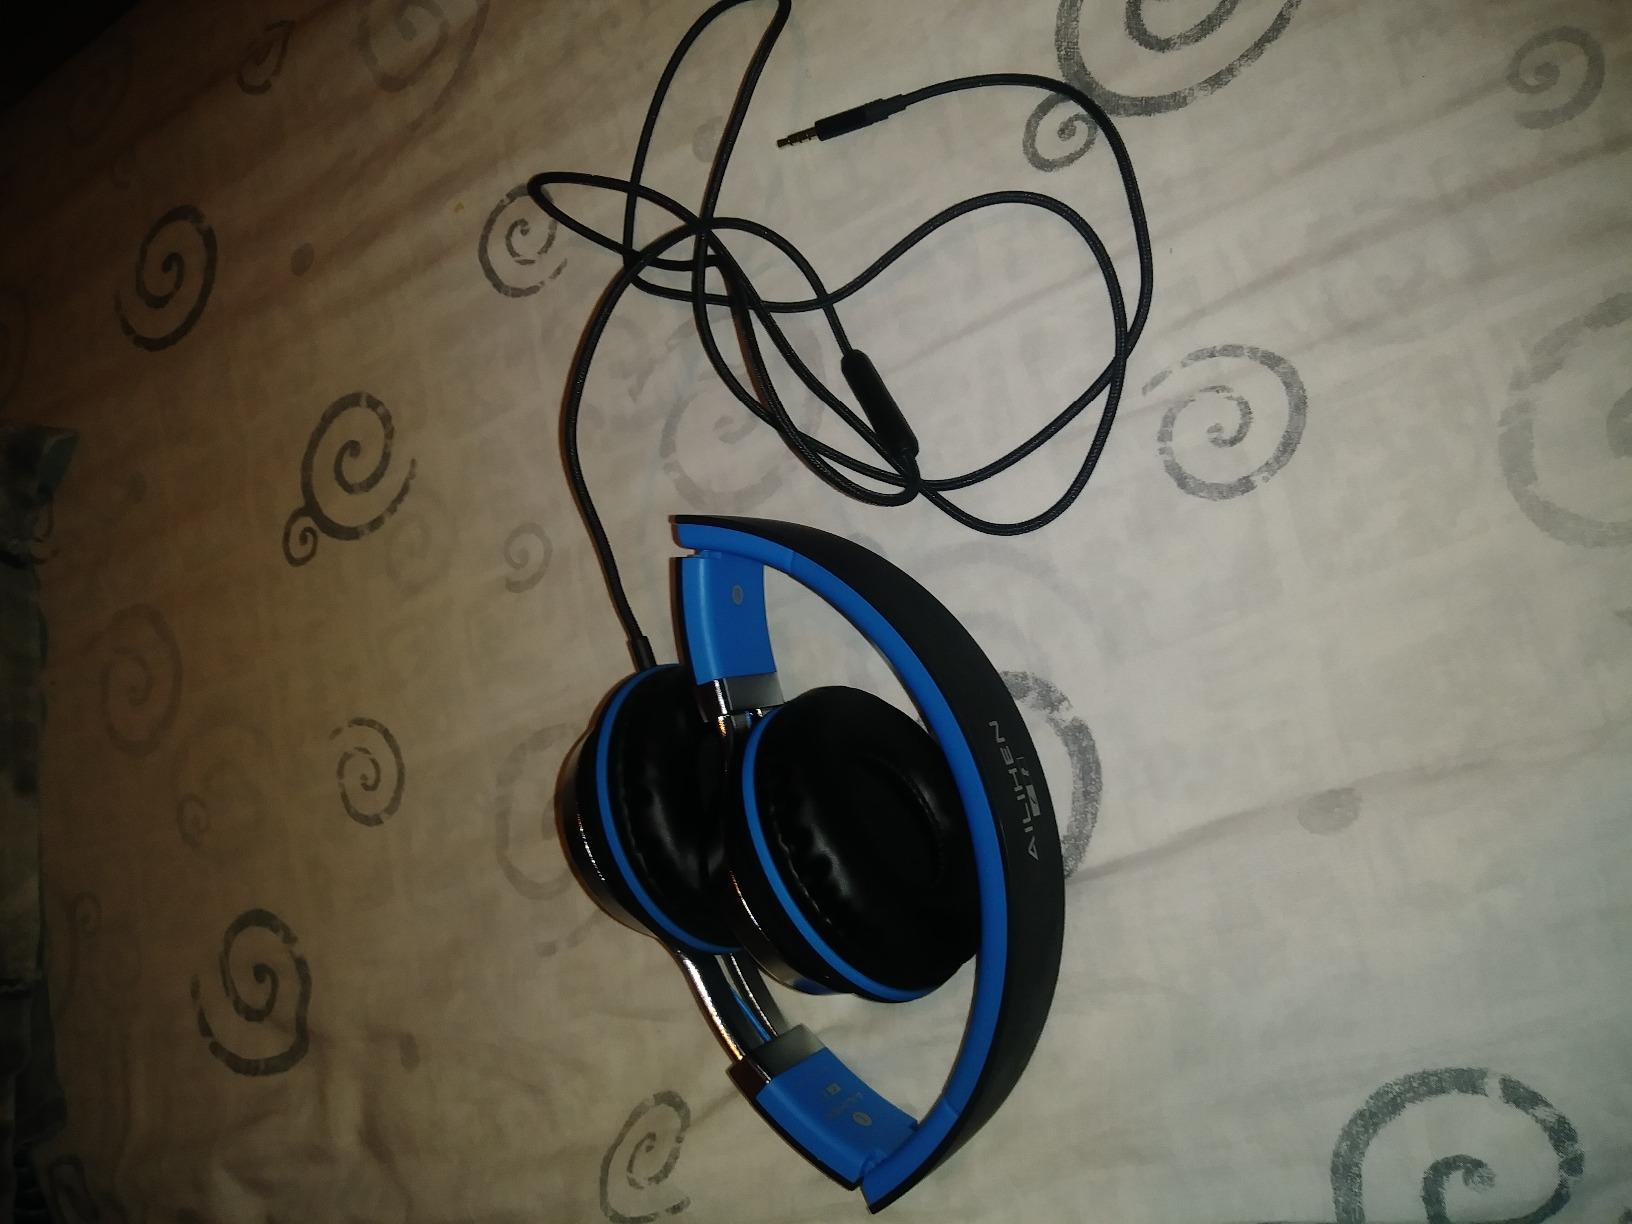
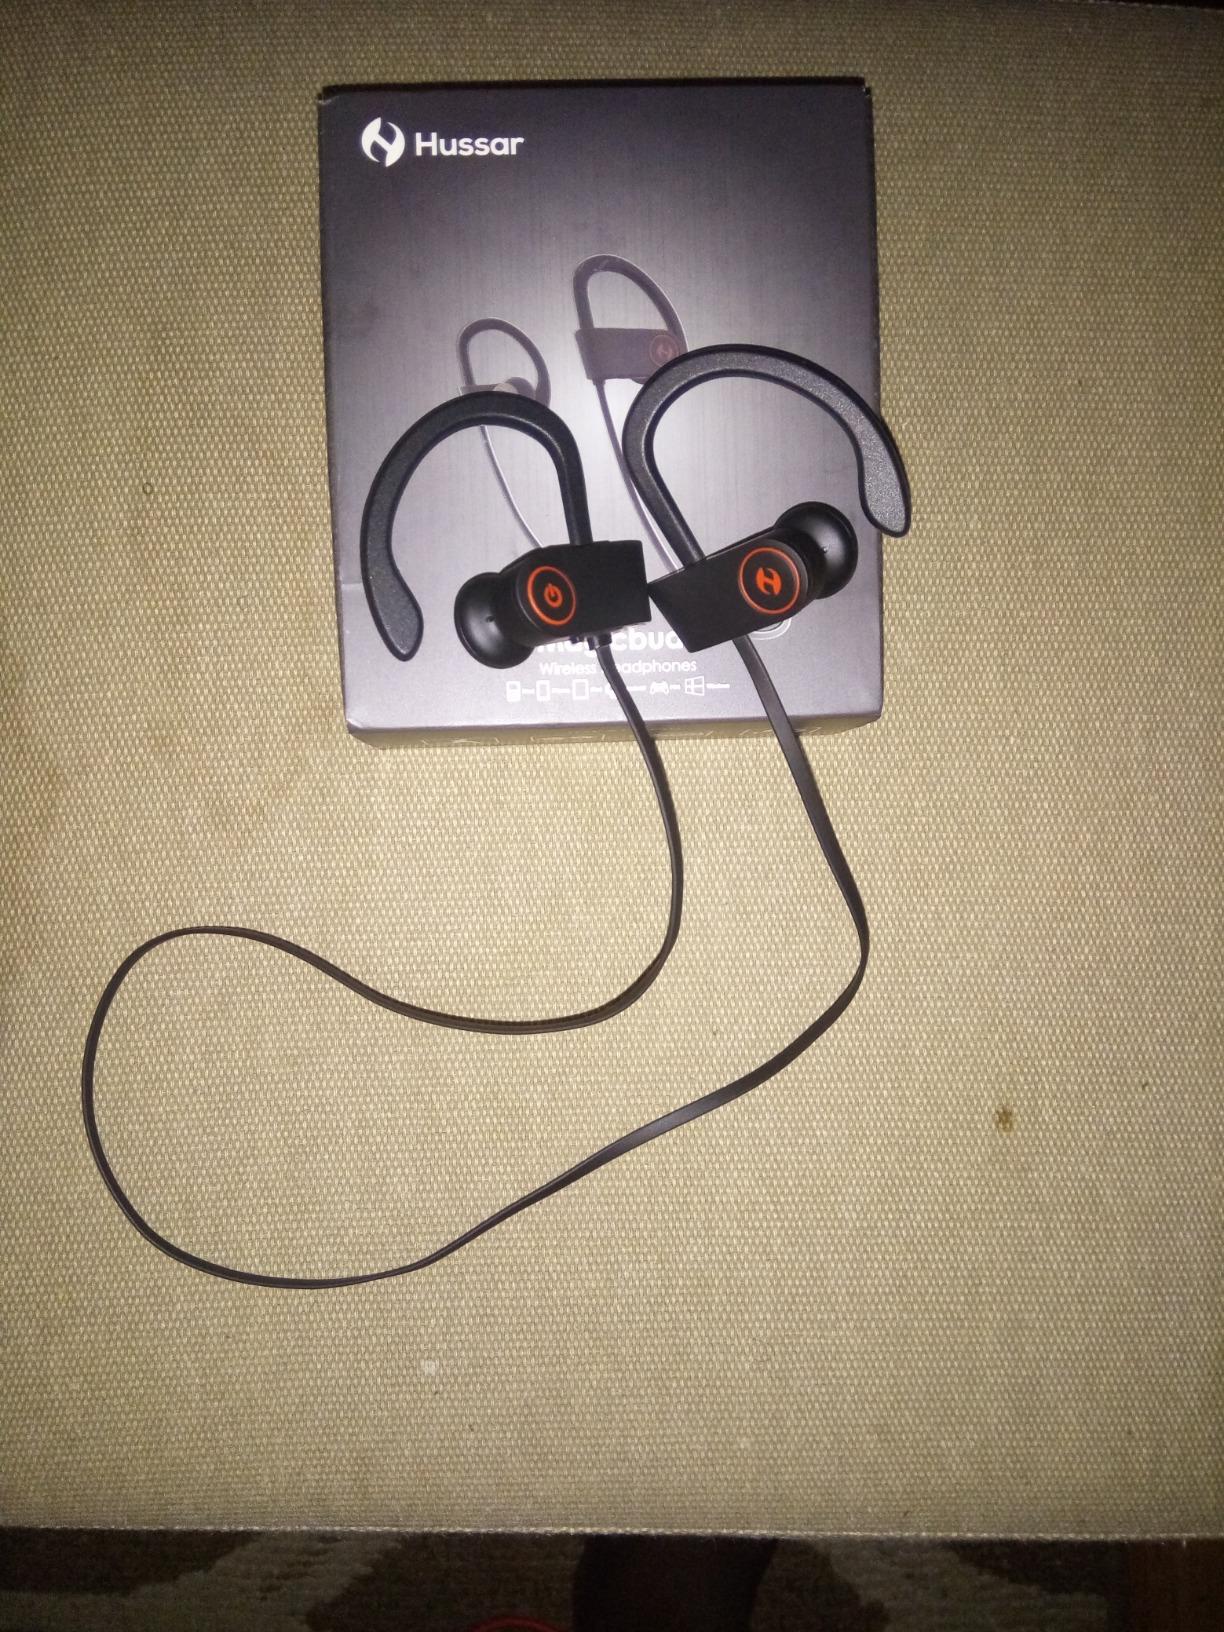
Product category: headphones
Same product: no